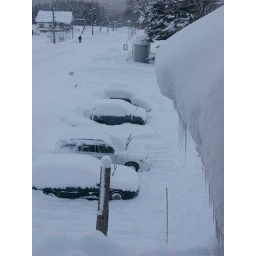
Looking out our bedroom window in Hirafu.